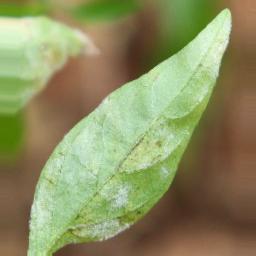
Label: powdery mildew